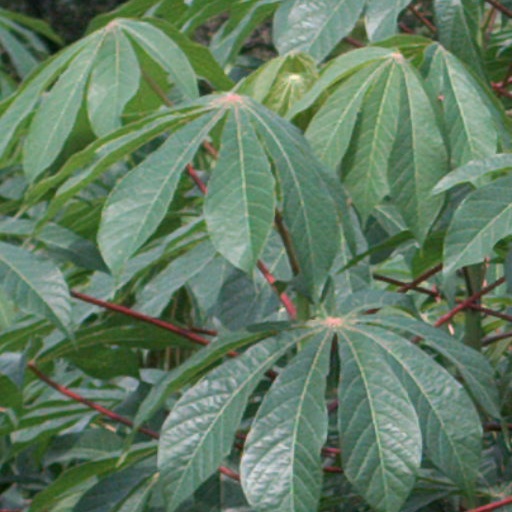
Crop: cassava